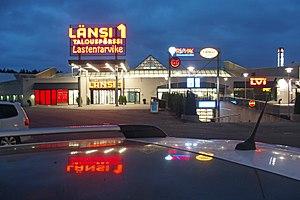
Länsikeskus est un district de Turku en Finlande.